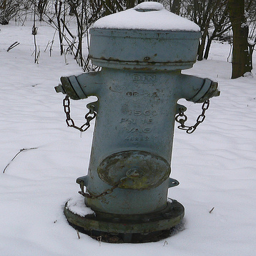
a metallic fire hydrant is in the snow
A fire hydrant with snow on top of it.
A fire hydrant that is sitting in the snow.
A fire hydrant surrounded by snow in the middle of no where.
THERE IS A BLUE FIRE HYDRANT THAT IS COVERED WITH SNOW